Massacre Mania

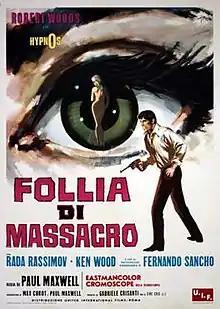

Massacre Mania is an Italian 1967 science fiction film written and directed by Paolo Bianchini.